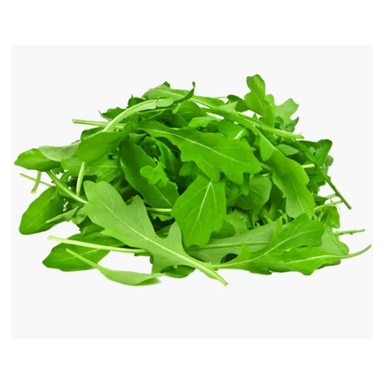
ສະລັດລອກເກັດ ປອດສານພິດ  Organic Rocket Lettuce 50g pack (Barcode 50103217)
Product Description Organic rocket lettuce is a leafy green vegetable that is native to the Mediterranean region. It has a peppery, slightly bitter flavor that makes it a popular addition to salads, sandwiches, and other dishes. Rocket lettuce is also a good source of vitamins A, C, and K, as well as iron and calcium. Nutrition Facts One cup of raw organic rocket lettuce contains the following nutrients: Calories: 25 Fat: 0.2 grams Carbohydrates: 5 grams Fiber: 2 grams Protein: 2 grams Vitamin A: 100% of the Daily Value (DV) Vitamin C: 15% of the DV Vitamin K: 100% of the DV Iron: 5% of the DV Calcium: 5% of the DV History of the Product Rocket lettuce has been cultivated for centuries in the Mediterranean region. It was first mentioned in ancient Greek and Roman texts, and it was a popular ingredient in Roman cuisine. Rocket lettuce was introduced to the Americas by European settlers in the 16th century, and it has been grown in North America ever since. Health Benefits Organic rocket lettuce is a good source of vitamins, minerals, and antioxidants. It is also low in calories and fat, making it a healthy addition to any diet. Some of the health benefits of organic rocket lettuce include: Boosting the immune system Protecting against cancer Reducing inflammation Improving heart health Boosting energy levels Aiding in digestion Detoxifying the body Improving skin health Cooking Recipe with Instructions Organic rocket lettuce can be eaten raw or cooked. It is a popular ingredient in salads, sandwiches, and wraps. Rocket lettuce can also be added to soups, stews, and stir-fries. Here is a simple recipe for a rocket lettuce salad: Ingredients: 1 bunch of organic rocket lettuce 1/2 cup of cherry tomatoes, halved 1/4 cup of cucumber, diced 1/4 cup of red onion, thinly sliced 1/4 cup of feta cheese, crumbled 1 tablespoon of olive oil 1 tablespoon of balsamic vinegar Salt and pepper to taste Instructions: Wash and dry the rocket lettuce. In a large bowl, combine the rocket lettuce, cherry tomatoes, cucumber, red onion, and feta cheese. In a small bowl, whisk together the olive oil, balsamic vinegar, salt, and pepper. Pour the dressing over the salad and toss to coat. Serve immediately. Allergens Organic rocket lettuce is generally considered to be safe for most people to eat. However, it is possible to be allergic to rocket lettuce. If you have any concerns about allergies, it is always best to speak to your doctor before eating rocket lettuce. How to Store it Organic rocket lettuce should be stored in the refrigerator in a sealed container. It will last for about 3-5 days in the refrigerator. Price per 100 gram
Brand: Champa Garden
Category: Food, Beverages & Tobacco > Food Items > Fruits & Vegetables > Fresh & Frozen Vegetables > Greens > Arugula